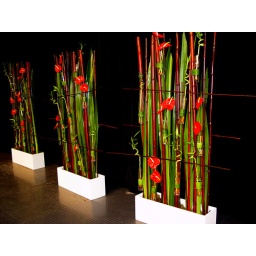
bamboo structure in wooden trough with lucky bamboo and anthuriums in glass vases and gymea leaves 6 foot tall